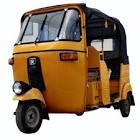
Vehicle type: Auto Rickshaws